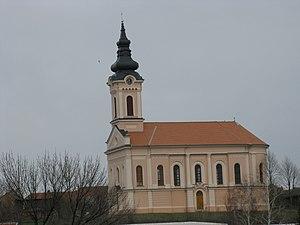
L'éparchie du Banat est une éparchie, c'est-à-dire une circonscription de l'Église orthodoxe serbe, située dans la région du Banat. Elle s'étend principalement dans la province de Voïvodine mais aussi dans la partie du Banat qui fait partie du district de Belgrade. Le siège de l'éparchie est la ville de Vršac. En 2016, elle est administrée par l'évêque Nikanor.
Cet article recense les monuments culturels du district du Banat méridional en Serbie.
L'église de la Translation-des-Reliques-de-Saint-Nicolas (Maladonja) est une église orthodoxe serbe située à Dolovo, dans la province autonome de Voïvodine, sur le territoire de la Ville de Pančevo et dans le district du Banat méridional en Serbie. Elle est inscrite sur la liste des monuments culturels de grande importance de la République de Serbie.